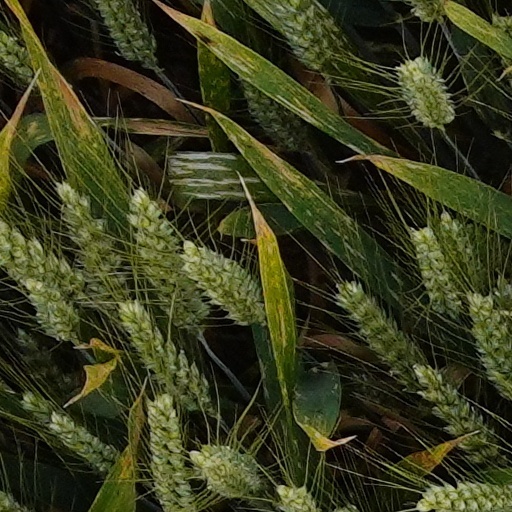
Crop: wheat